Rakuten

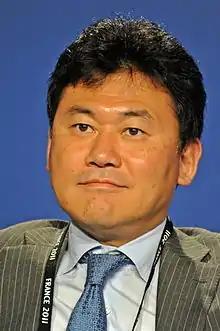
Hiroshi Mikitani, founder, chairman and CEO of Rakuten

Rakuten was founded as MDM, Inc. by Hiroshi Mikitani on 7 February 1997. The online shopping marketplace was officially launched on May 1, 1997. The company had six employees and the website had 13 merchants.